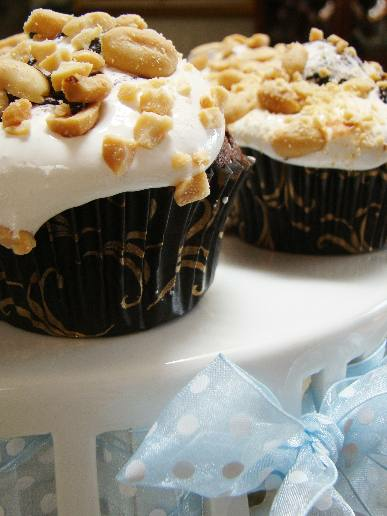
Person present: No